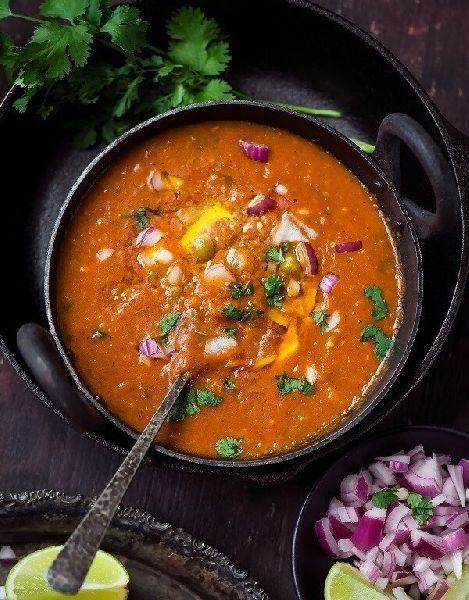
Dish: pav_bhaji